Opus Dei

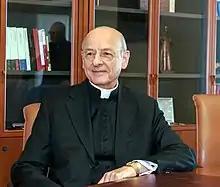
Fernando Ocariz, present prelate of Opus Dei

Opus Dei places emphasis on certain aspects of Catholic doctrine. A central point of focus in Opus Dei's theology is the lives of the Catholic laypeople. Opus Dei emphasizes the "universal call to holiness": the belief that everyone should aspire to be a saint, as per Jesus' commandment to "Love God with all your heart" (Matthew 22:37) and "Be perfect as your heavenly Father is perfect." (Matthew 5:48) Opus Dei also teaches that sanctity is within the reach of everyone, given Jesus' teaching that his demands are "easy" and "light," as his divine assistance is assured.